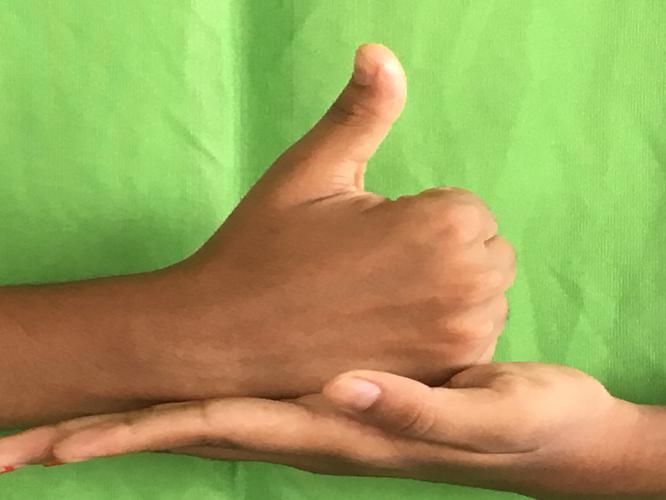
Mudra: Shivalinga
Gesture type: double_hand